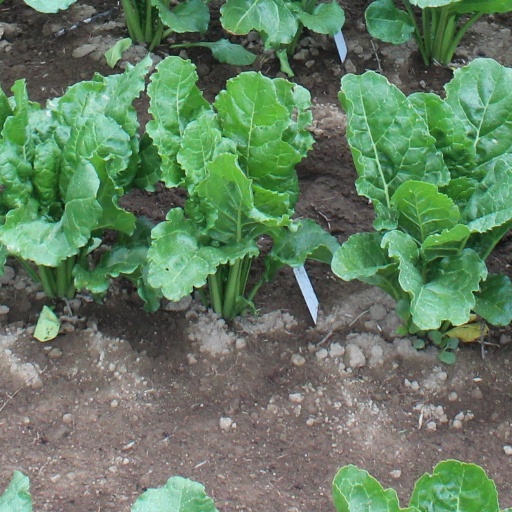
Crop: sugar beet